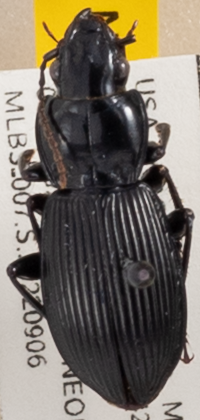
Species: Pterostichus coracinus
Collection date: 2022-09-06 04:00:00
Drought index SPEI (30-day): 0.612
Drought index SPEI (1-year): -0.842
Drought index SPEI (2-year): -0.3